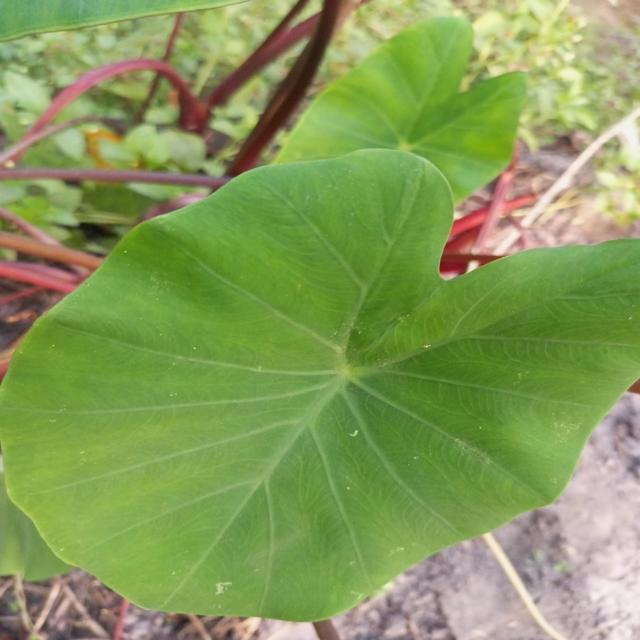
Label: Early_Blight